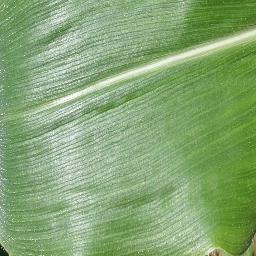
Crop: corn
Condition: (maize)_healthy